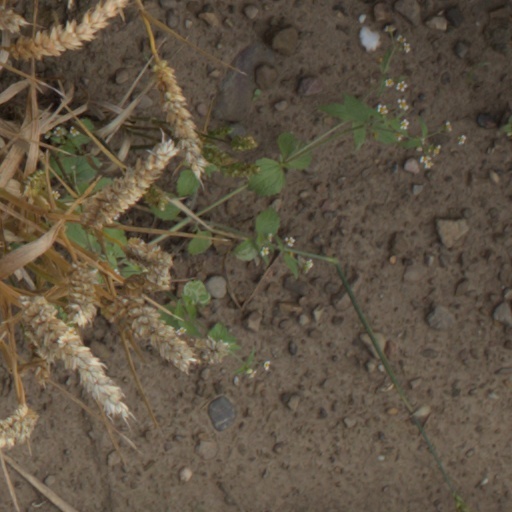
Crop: wheat